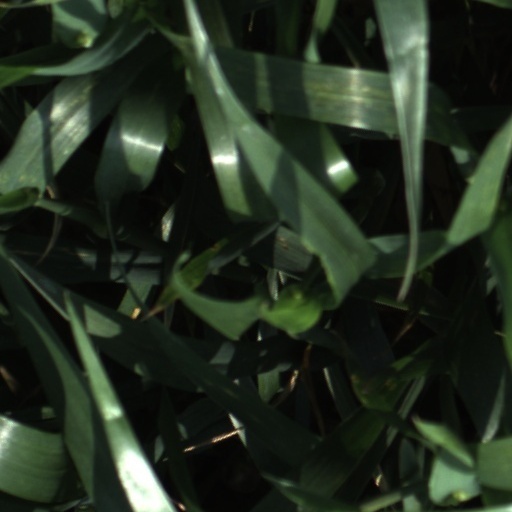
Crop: wheat